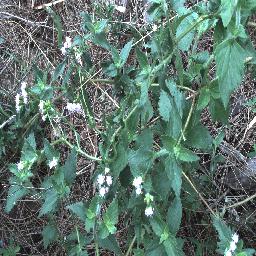
Label: siam_weed